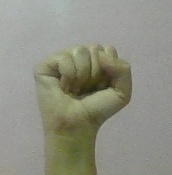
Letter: saad